Craig Dahl

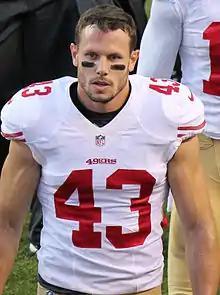
Dahl with the San Francisco 49ers

Craig Dahl (born June 17, 1985) is an American former professional football player who was a safety for nine seasons in the National Football League (NFL). He played college football for the North Dakota State Bison and was signed by the Giants as an undrafted free agent in 2007.